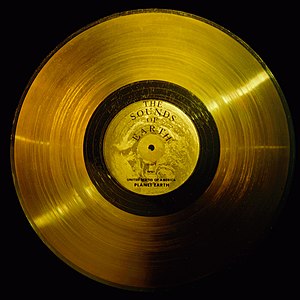
Voyager 1 / De gyldne grammofonplader (Lyde fra Jorden)
Den forgyldte grammofonplade The Sounds of Earth
Voyager 1, opsendt d. 5. september 1977 af NASA, er en af to rumsonder, som indgik i den såkaldte Grand Tour. Hvert 176. år er planeternes stillinger gunstige for at rumsonder ved hjælp af gravity assist kan besøge de ydre planeter. Voyager 1 besøgte planeterne Jupiter og Saturn, hvor den optog nærbilleder og foretog en række forskellige videnskabelige målinger. Ved nærpassagen af Saturn valgte JPL at passere månen Titan, frem for en kurs mod Uranus. Derefter fortsatte Voyager 1 videre ud imod det interstellare rum, uden at passere flere af solsystemets planeter. Voyager 1 er det fjerneste menneskeskabte objekt, med en afstand på 22,2 milliarder kilometer fra Jorden i december 2019.